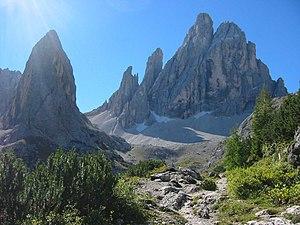
Les Préalpes orientales méridionales constituent un ensemble des Alpes s'étendant au sud des Alpes orientales centrales, du nord de l'Italie au nord de la Slovénie en passant par l'extrême sud de l'Autriche.
Les Dolomites de Sesto forment un groupe de montagnes du nord-est des Dolomites en Italie. Elles sont situés à l'extrême est du Tyrol du Sud et au nord de la province de Belluno et sont délimitées au nord par le val Pusteria, au nord-est et à l'est par le val di Sesto, au sud par le val d'Ansiei et à l'ouest par le val di Landro. Dans la partie méridionale se trouve le parc naturel des Tre Cime. Une partie du groupe est classé au patrimoine mondial de l'UNESCO depuis 2009, sous le nom de Les Dolomites.